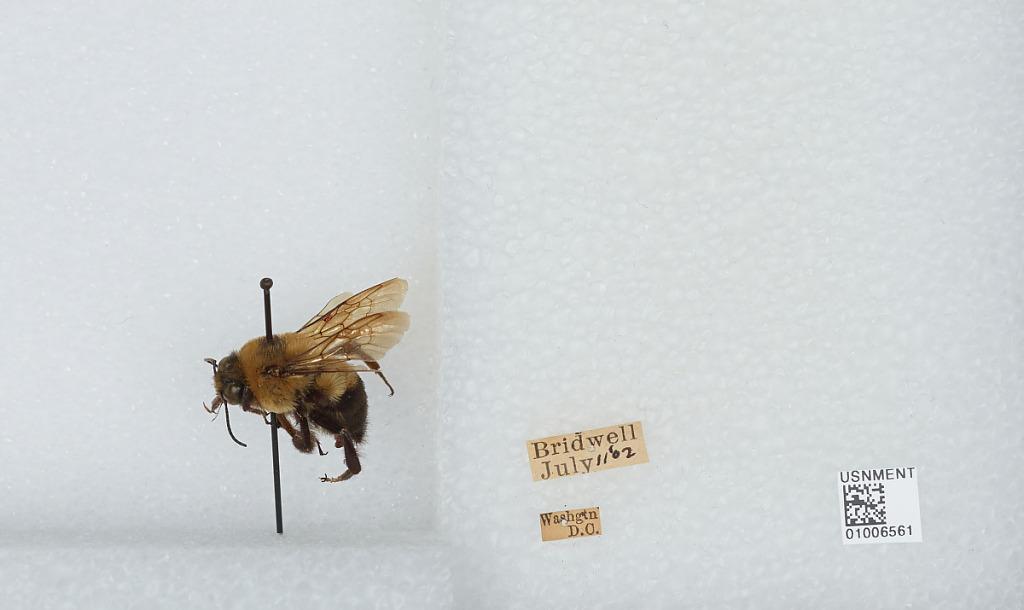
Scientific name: Bombus (Separatobombus) griseocollis (De Geer)
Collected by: Bridwell
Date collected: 1902-7-11
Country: United States
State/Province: District Of Columbia
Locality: Washington
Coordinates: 38.9047, -77.0164